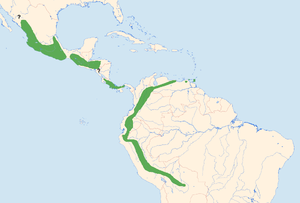
Le Championnat NACAM des rallyes est un championnat international, organisé sous l'égide de la FIA par la NACAM FIA.
Le Martinet à collier roux est une espèce d'oiseaux de la famille des Apodidae.